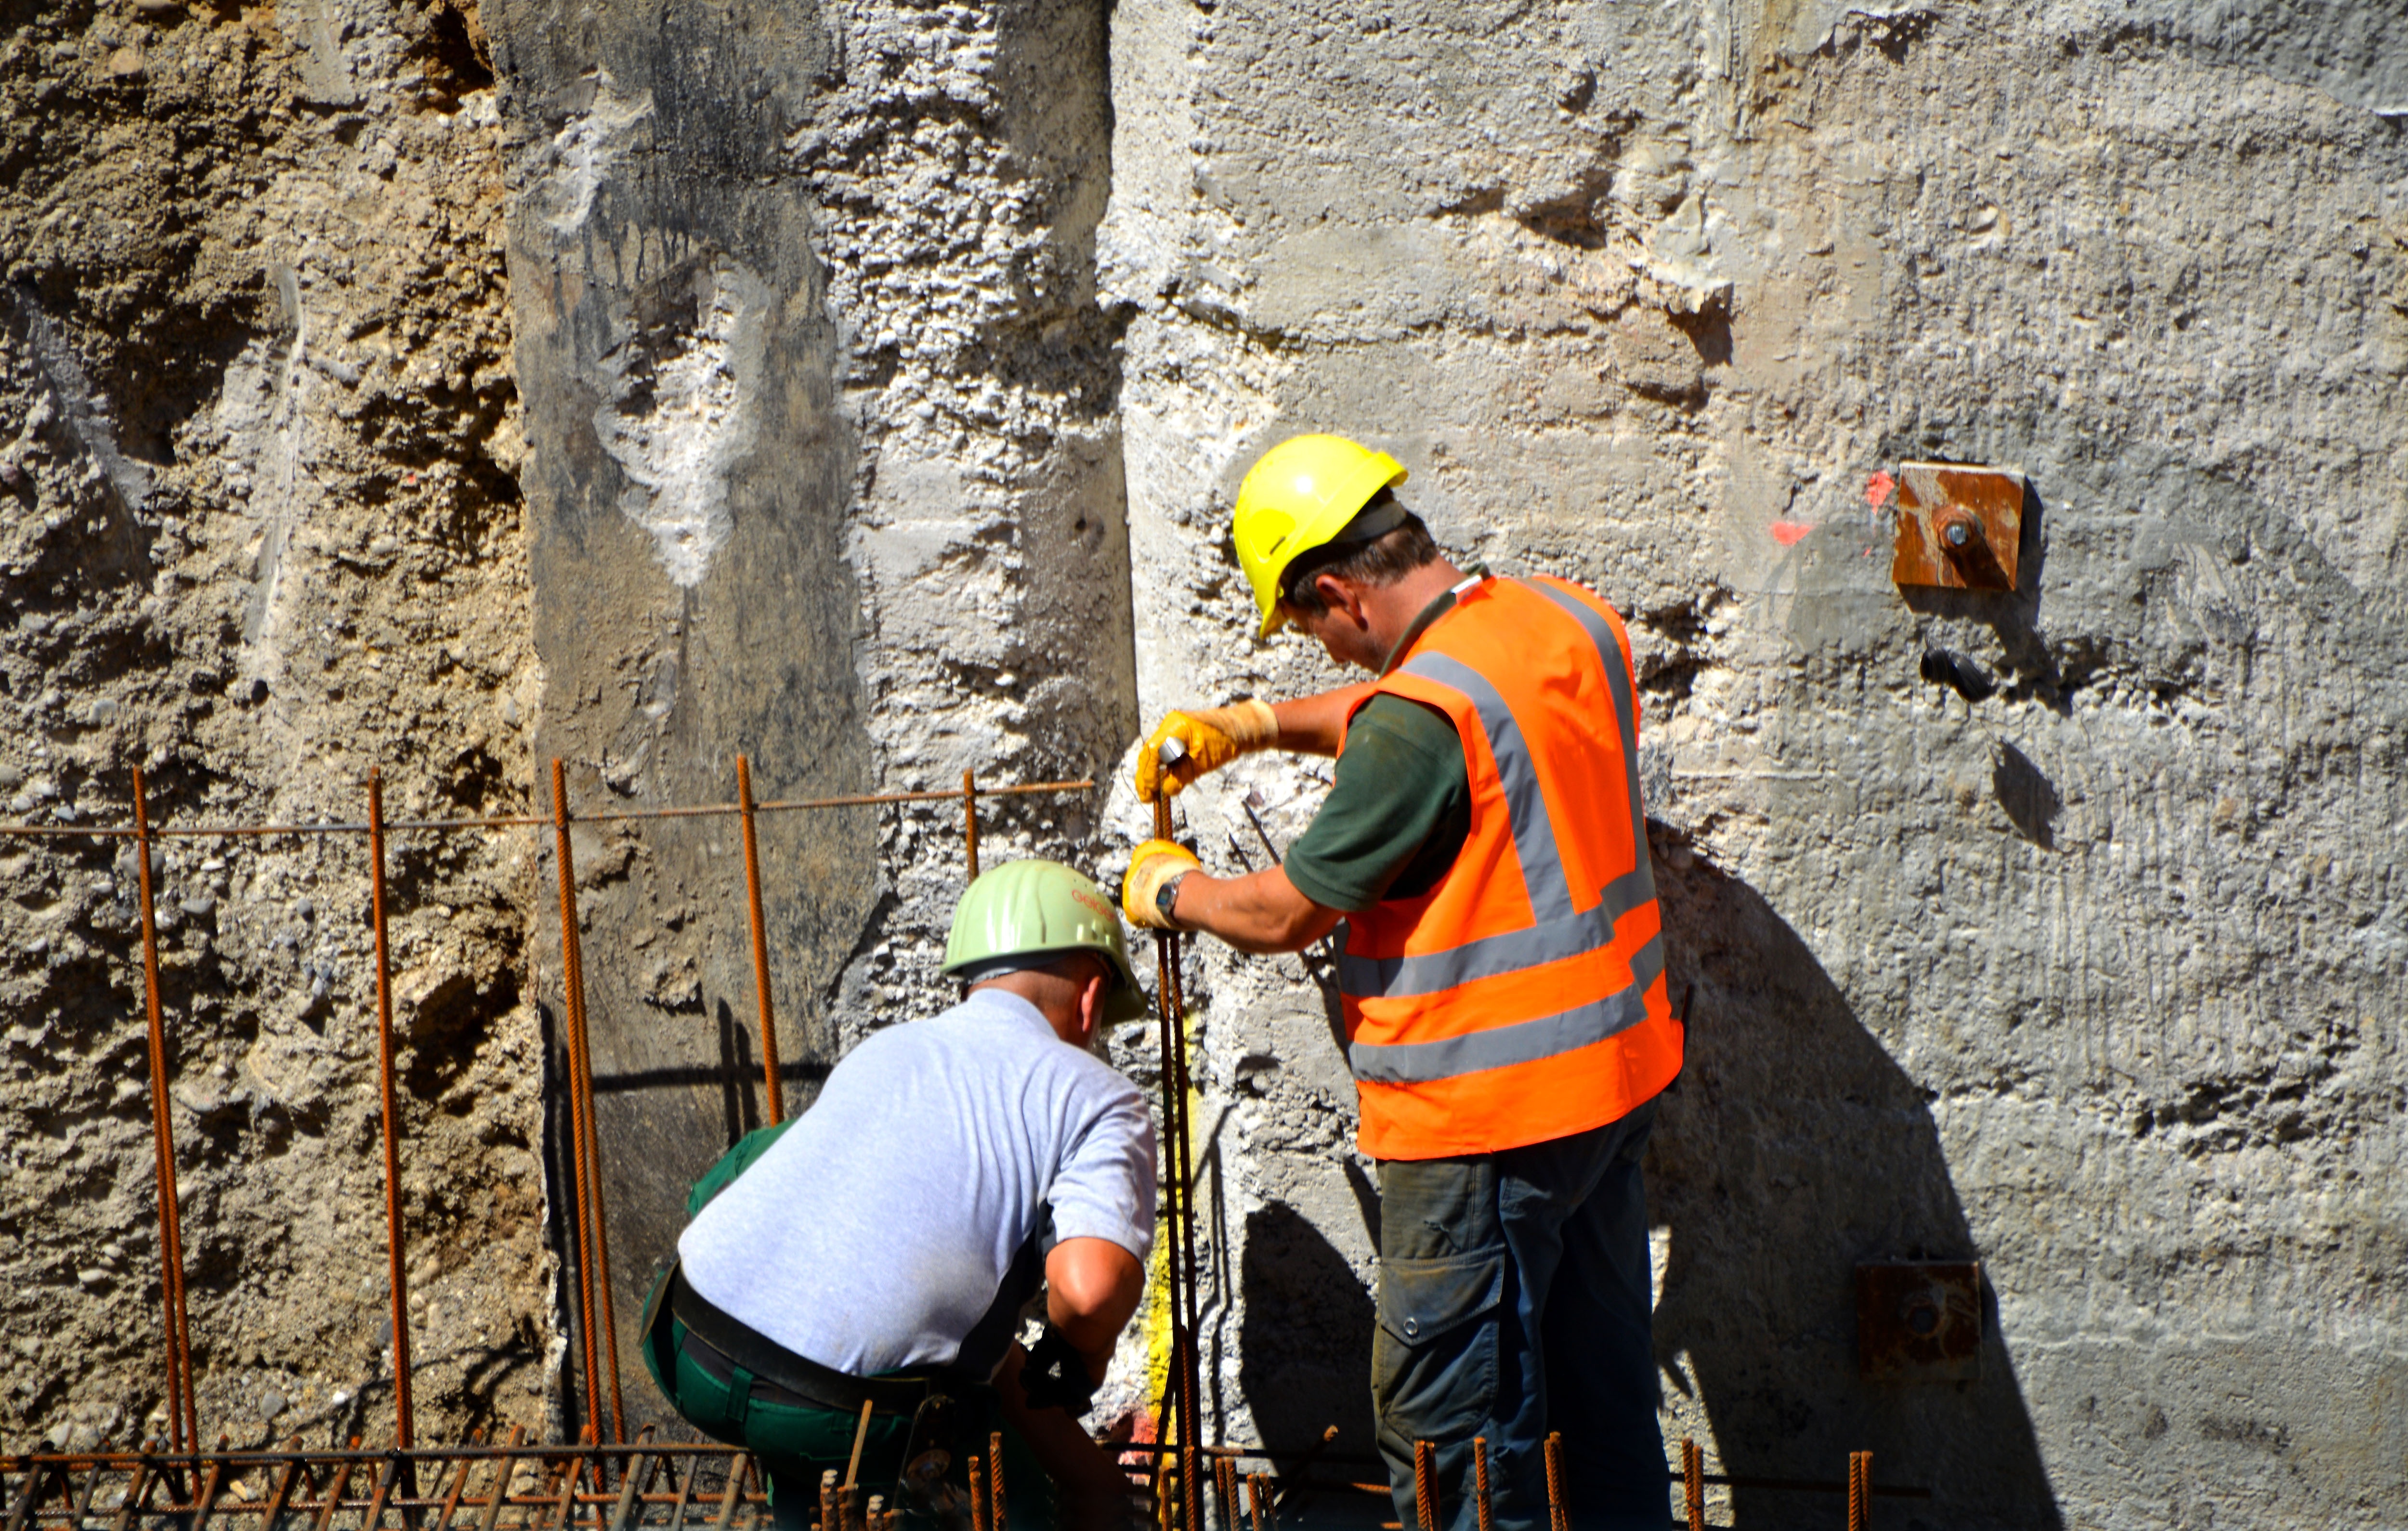
landscape, adventure, skyscraper, extreme sport, concrete, mountaineering, construction site, team, geology, foundation, site, kempten, new building, construction workers, brewhouse, growing region, geological phenomenon